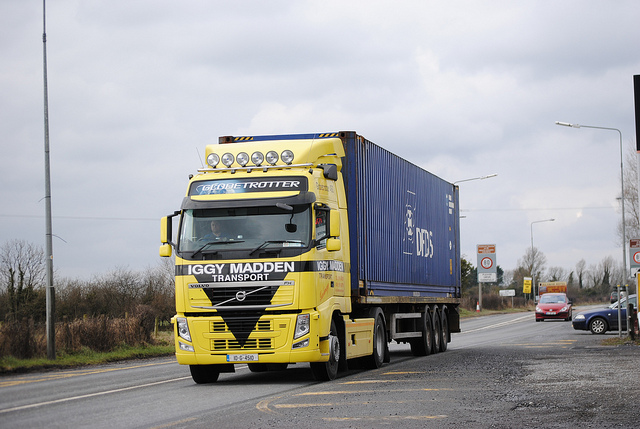
A truck driving down the street on a two lane road

A larege yellow and black truck travels down a mostly deserted highway.

Modern semi trailer truck with cargo container on a road